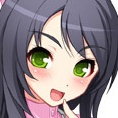
Portrait style: Anime Portrait